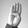
ASL letter: B